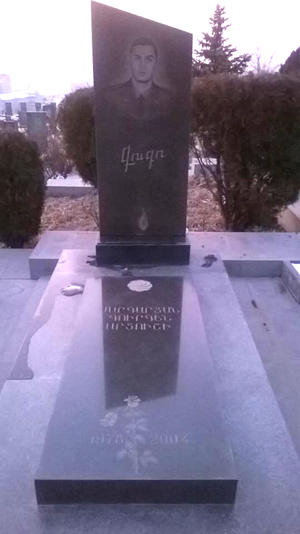
Gurgen Margarian, en arménien : Գուրգեն Մարգարյան, né le 26 septembre 1978 à Erevan et mort le 19 février 2004 à Budapest, est un militaire arménien. Alors en formation en Hongrie à l'OTAN, il est assassiné par un soldat azerbaïdjanais Ramil Safarov. Cet évènement a contribué à accentuer les tensions entre l'Arménie et l'Azerbaïdjan dues à la situation au Karabagh mais également avec la Hongrie en raison de l'extradition controversée de Ramil Safarov.